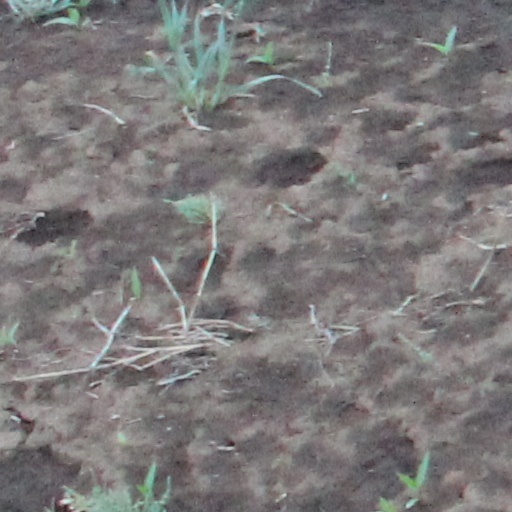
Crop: wheat